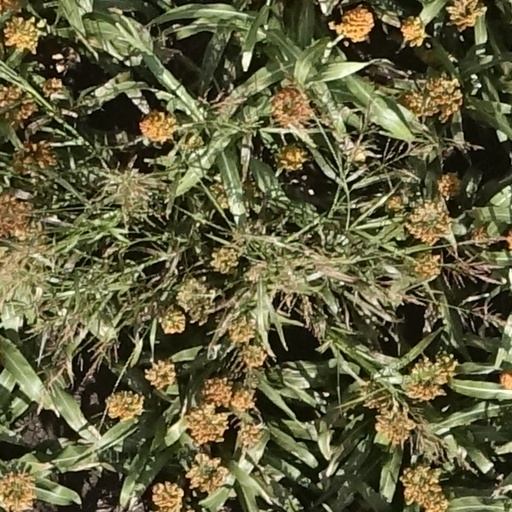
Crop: sorghum